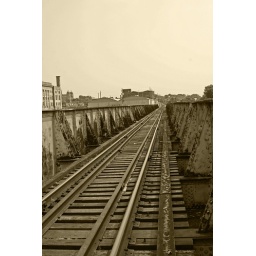
This is a railroad bridge over the river in downtown Des Moines, Iowa